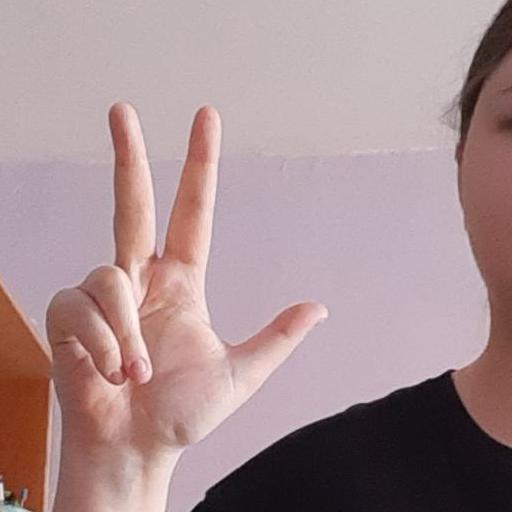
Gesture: three2